Heijō Palace

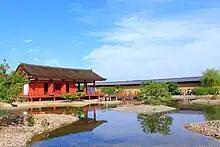
The East Palace Garden

Archaeological excavations uncovered remains of a large garden in the southeast corner of the palace in 1967. This was named "East Palace Garden" (Tōin Teien) because the neighbouring area is considered to be the site of the East Palace.